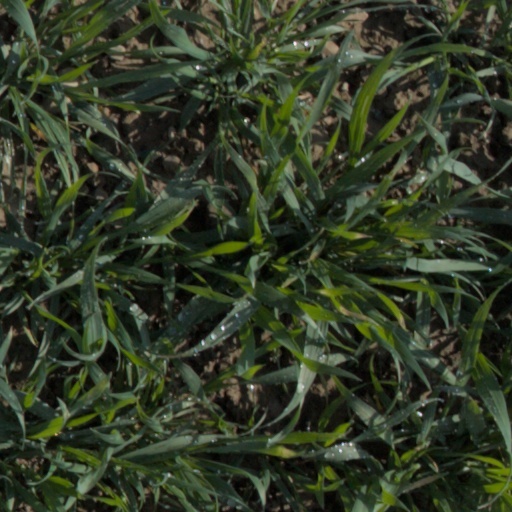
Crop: wheat